Baubigny, Côte-d'Or

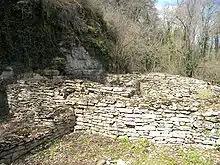
The excavation at Dracy

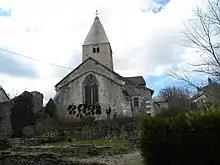
The Parish Church

The Church and chapels contain a large number of items that are registered as historical objects. In total, including civil heritage, there are over 50 historical objects in the commune.